City Under Siege (1974 film)

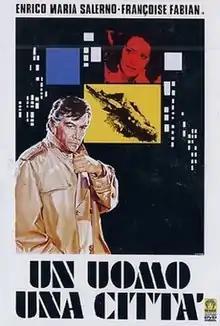

City Under Siege is a 1974 Italian "poliziottesco" film directed by Romolo Guerrieri. The film is loosely based on "Il commissario di Torino" by Riccardo Marcato and Ugo Novelli.